Chimney Rock National Historic Site

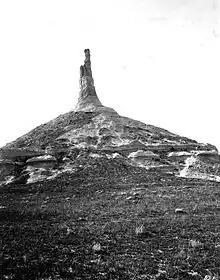
Chimney Rock; pictured c. 1897

Prior to exploration and settlement by European immigrants, the Native Americans of the areamainly the Lakota Siouxwould refer to this formation by a term which meant "elk penis". The first non-natives to see the pillar were probably the Astorians of Robert Stuart in their eastward journey from the Pacific Ocean in 1813. Chimney Rock was recorded in many journals after the Stuart expedition.